David Draiman

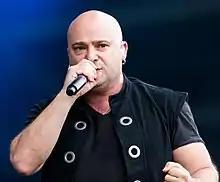
Draiman performing in 2016

David Michael Draiman (born March 13, 1973) is an American heavy metal singer. Noted for his distorted baritone voice and percussive singing style, he has been the lead vocalist of Disturbed since 1996. He has written some of the band's most successful singles, such as "Stupify", "Down with the Sickness", "Indestructible", and "Inside the Fire". In 2006, he was ranked at No. 42 on the "Hit Parader" list of "Top 100 Metal Vocalists of All Time". During Disturbed's hiatus from 2011 to 2015, he worked on an industrial metal project with Geno Lenardo, which was later named Device. They released one self-titled album in 2013. Disturbed returned with the album "Immortalized" in 2015, "Evolution" in 2018, and "Divisive" in 2022.